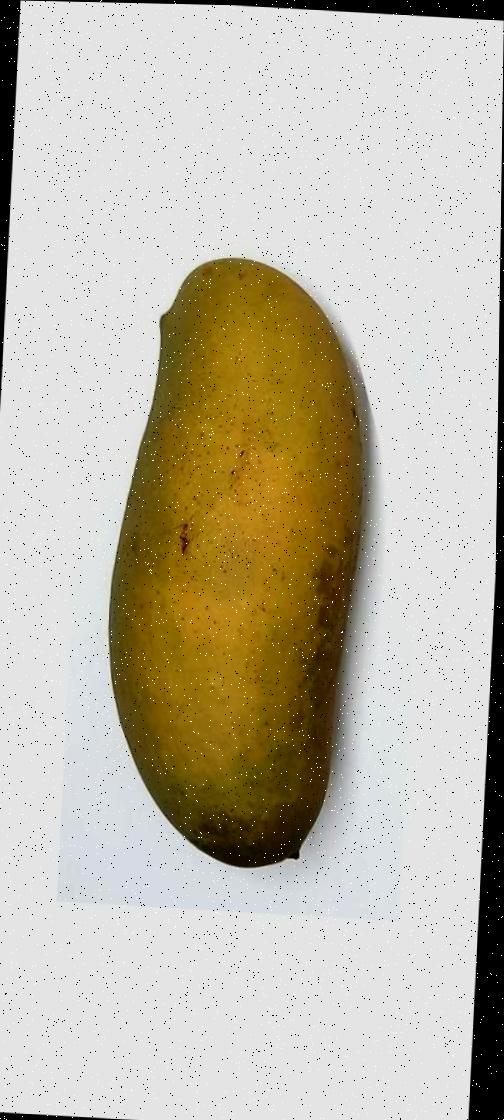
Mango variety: Banana Mango